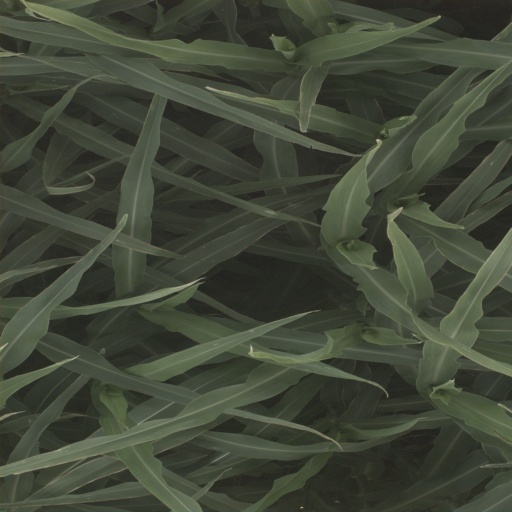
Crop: sorghum